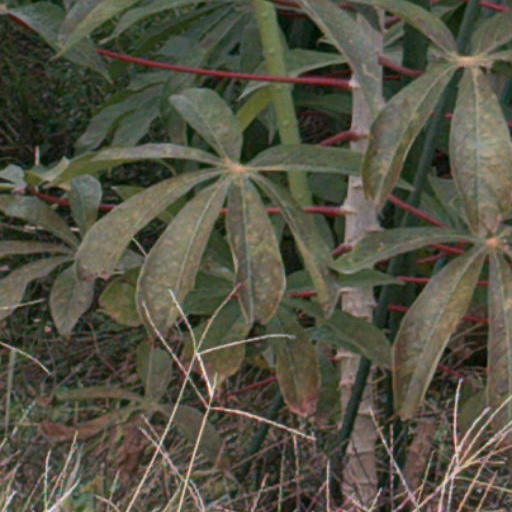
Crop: cassava